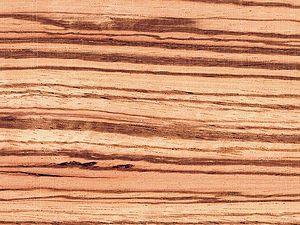
Zingana - feuille,